Castle Rising Castle

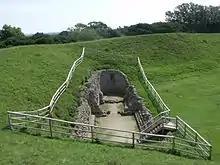
The Norman chapel, looking east

The main architectural focus of the inner bailey was the great keep, but it also contained a Norman chapel and, from at least the 14th century onwards, a complex of smaller residential and service buildings. The visible stone foundations on the north side of the keep belong to the chapel and range built for Queen Isabella around 1330. The bailey well can also still be seen.